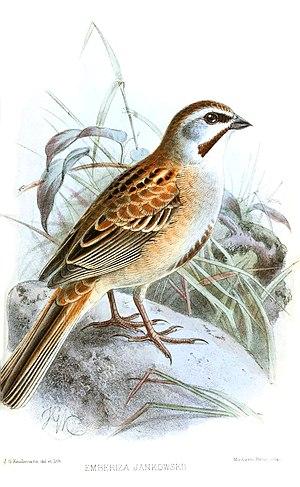
Le Bruant de Jankowski est une espèce de passereaux appartenant à la famille des Emberizidae.